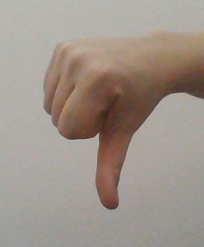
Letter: waw